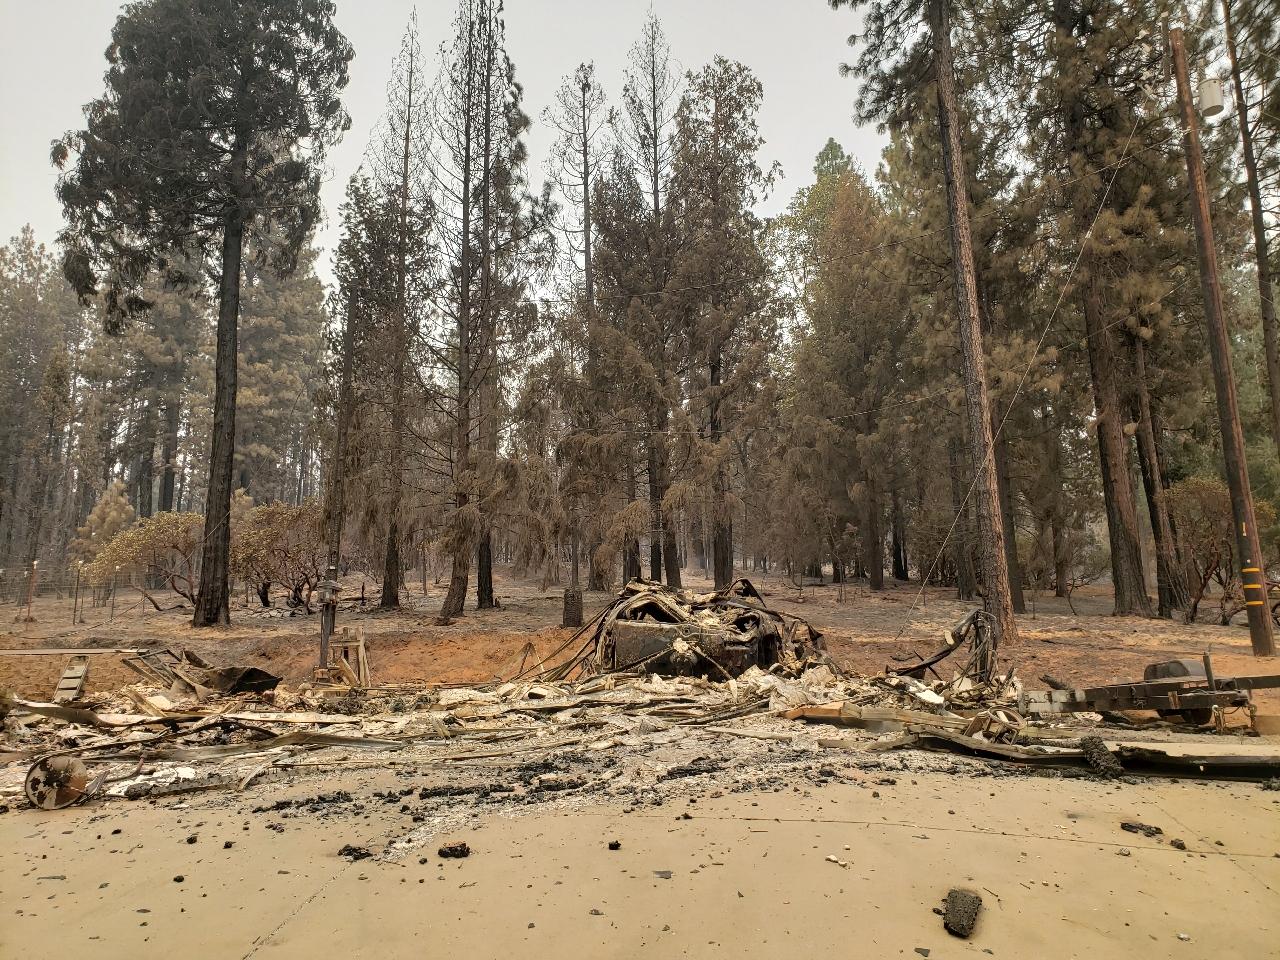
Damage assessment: destroyed